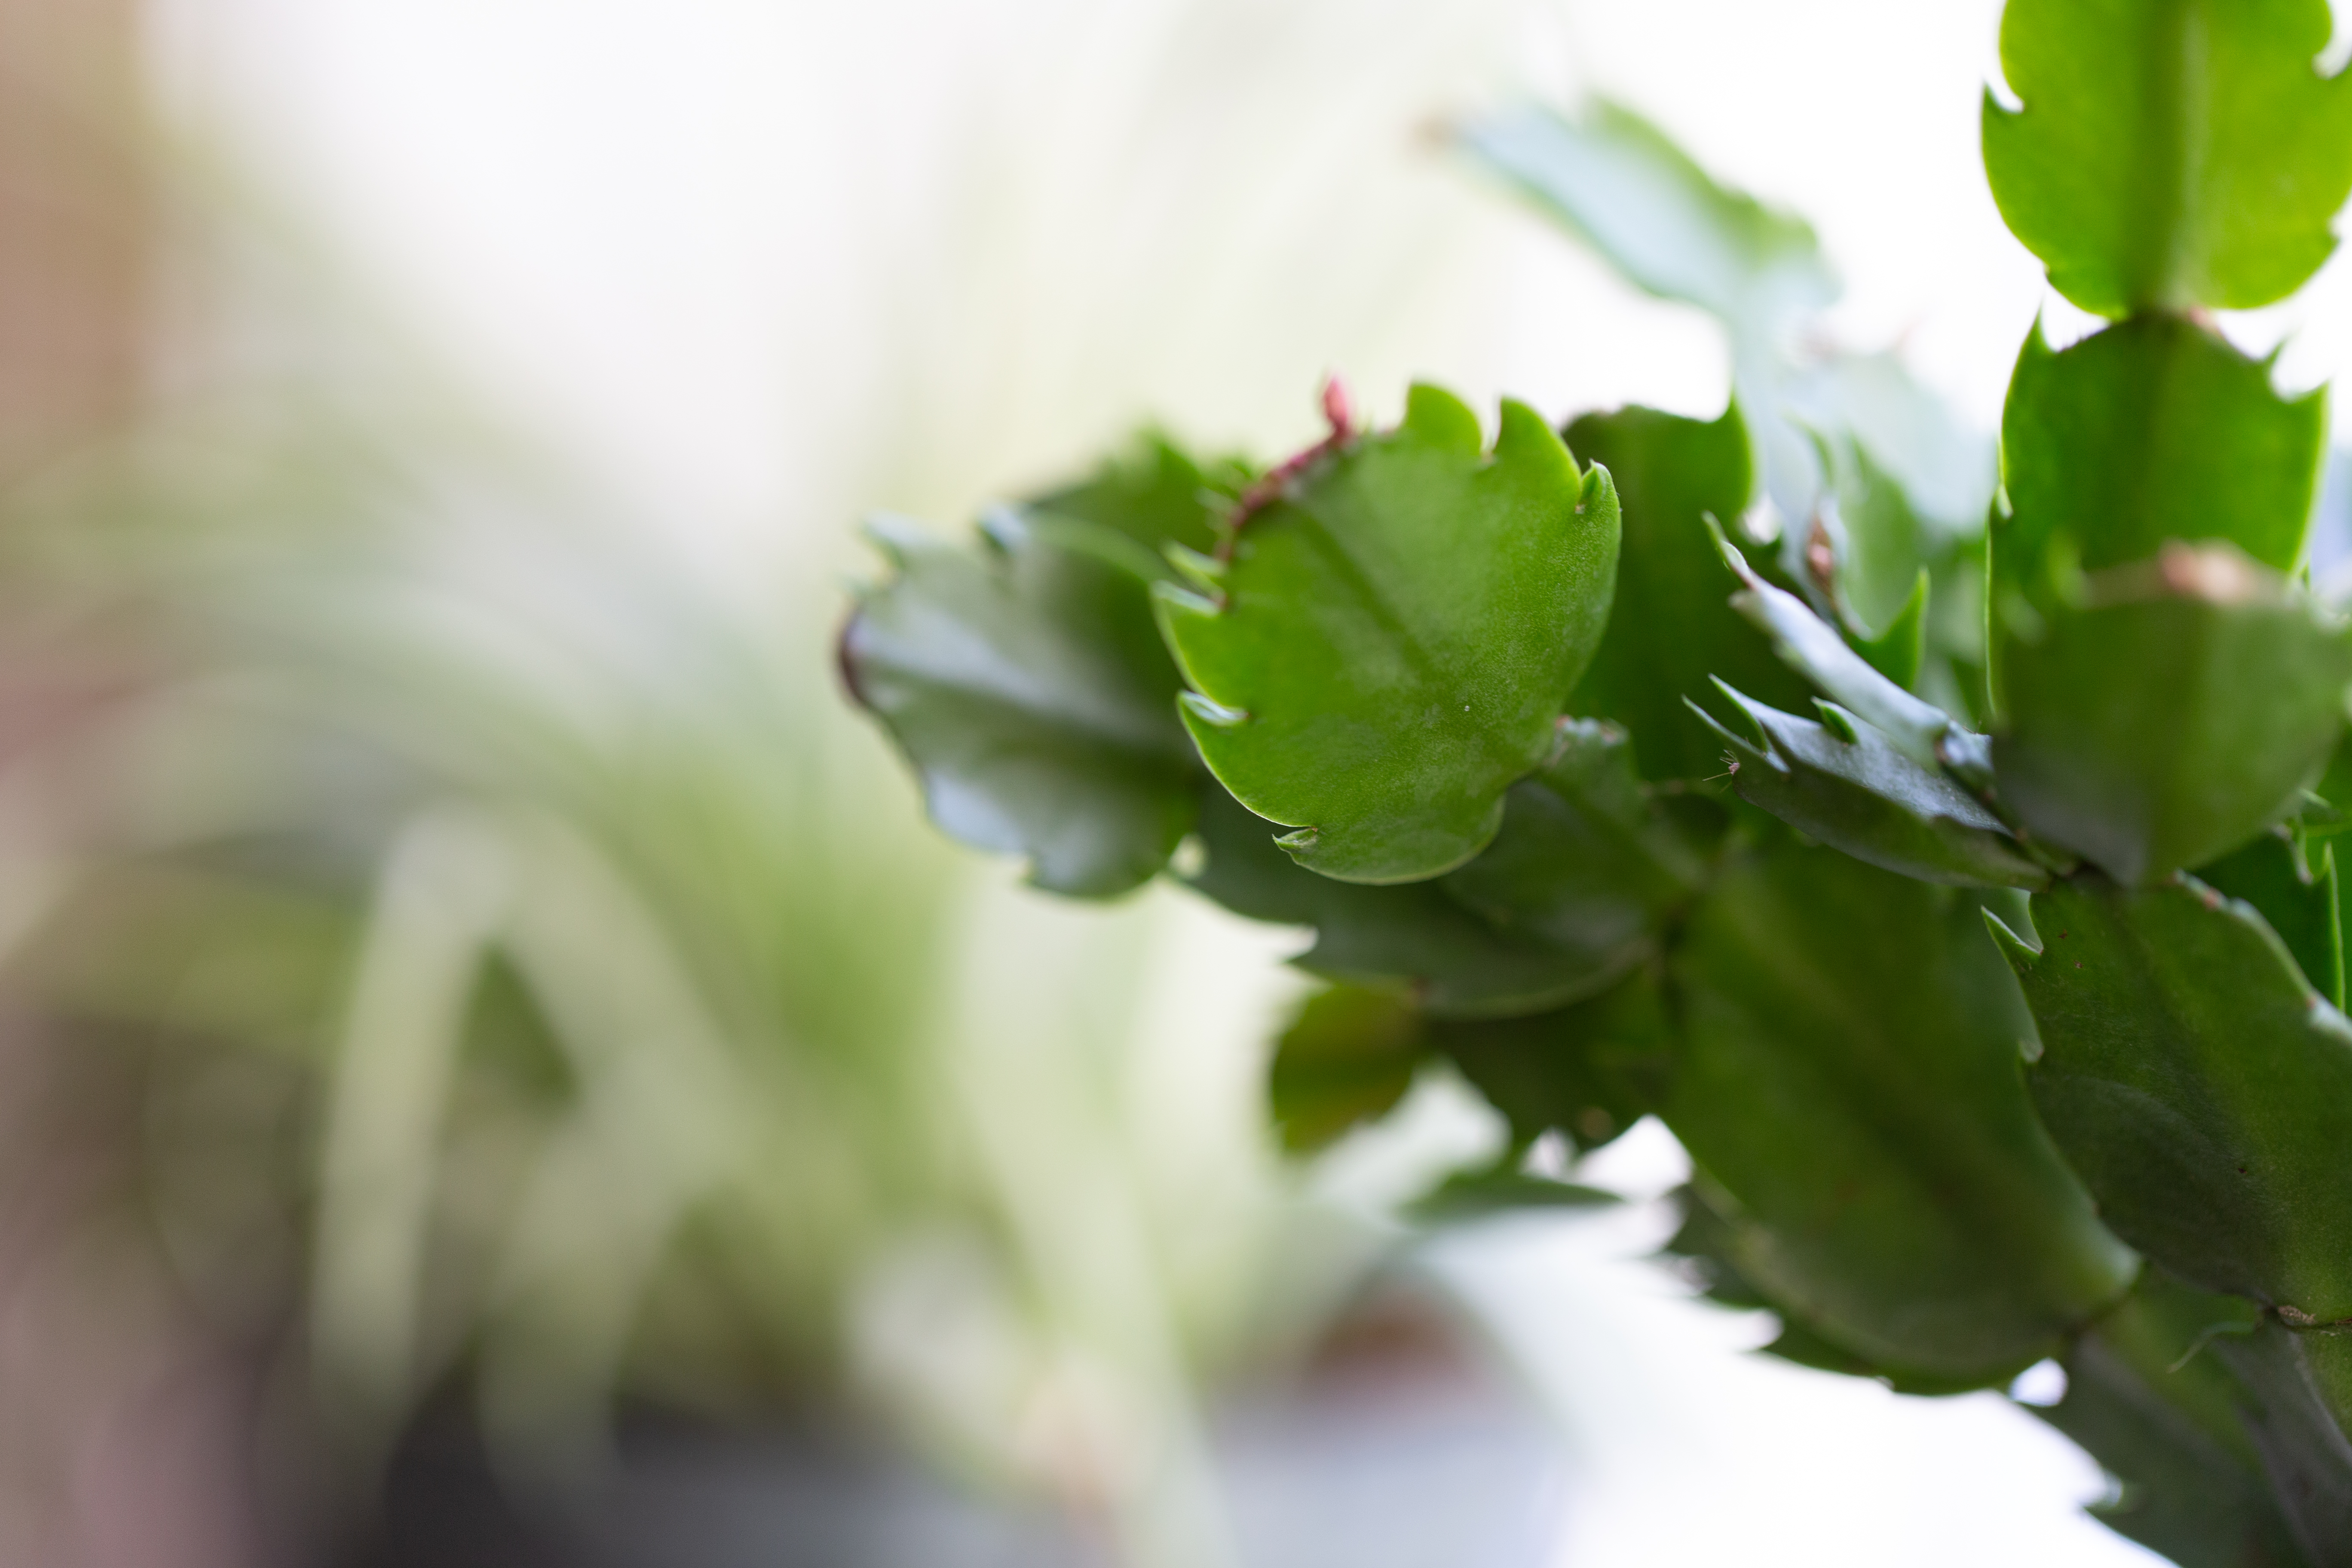
leaf, green, flower, plant, grass, photography, macro photography, plant stem, houseplant, flowering plant, herb